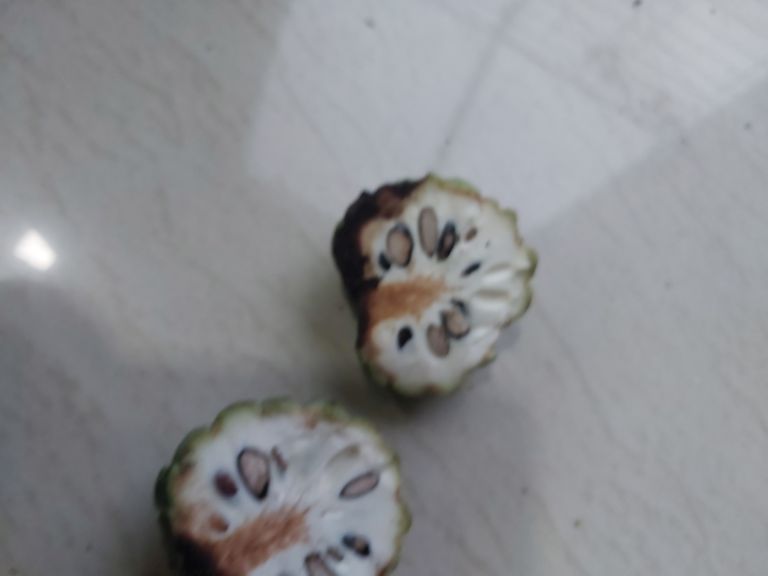
Disease label: Diplodia Rot